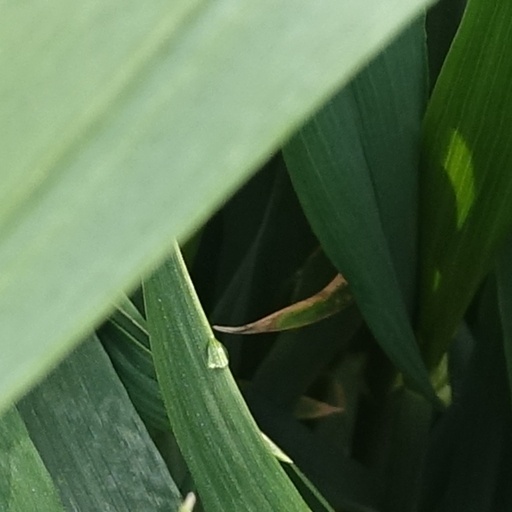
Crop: wheat